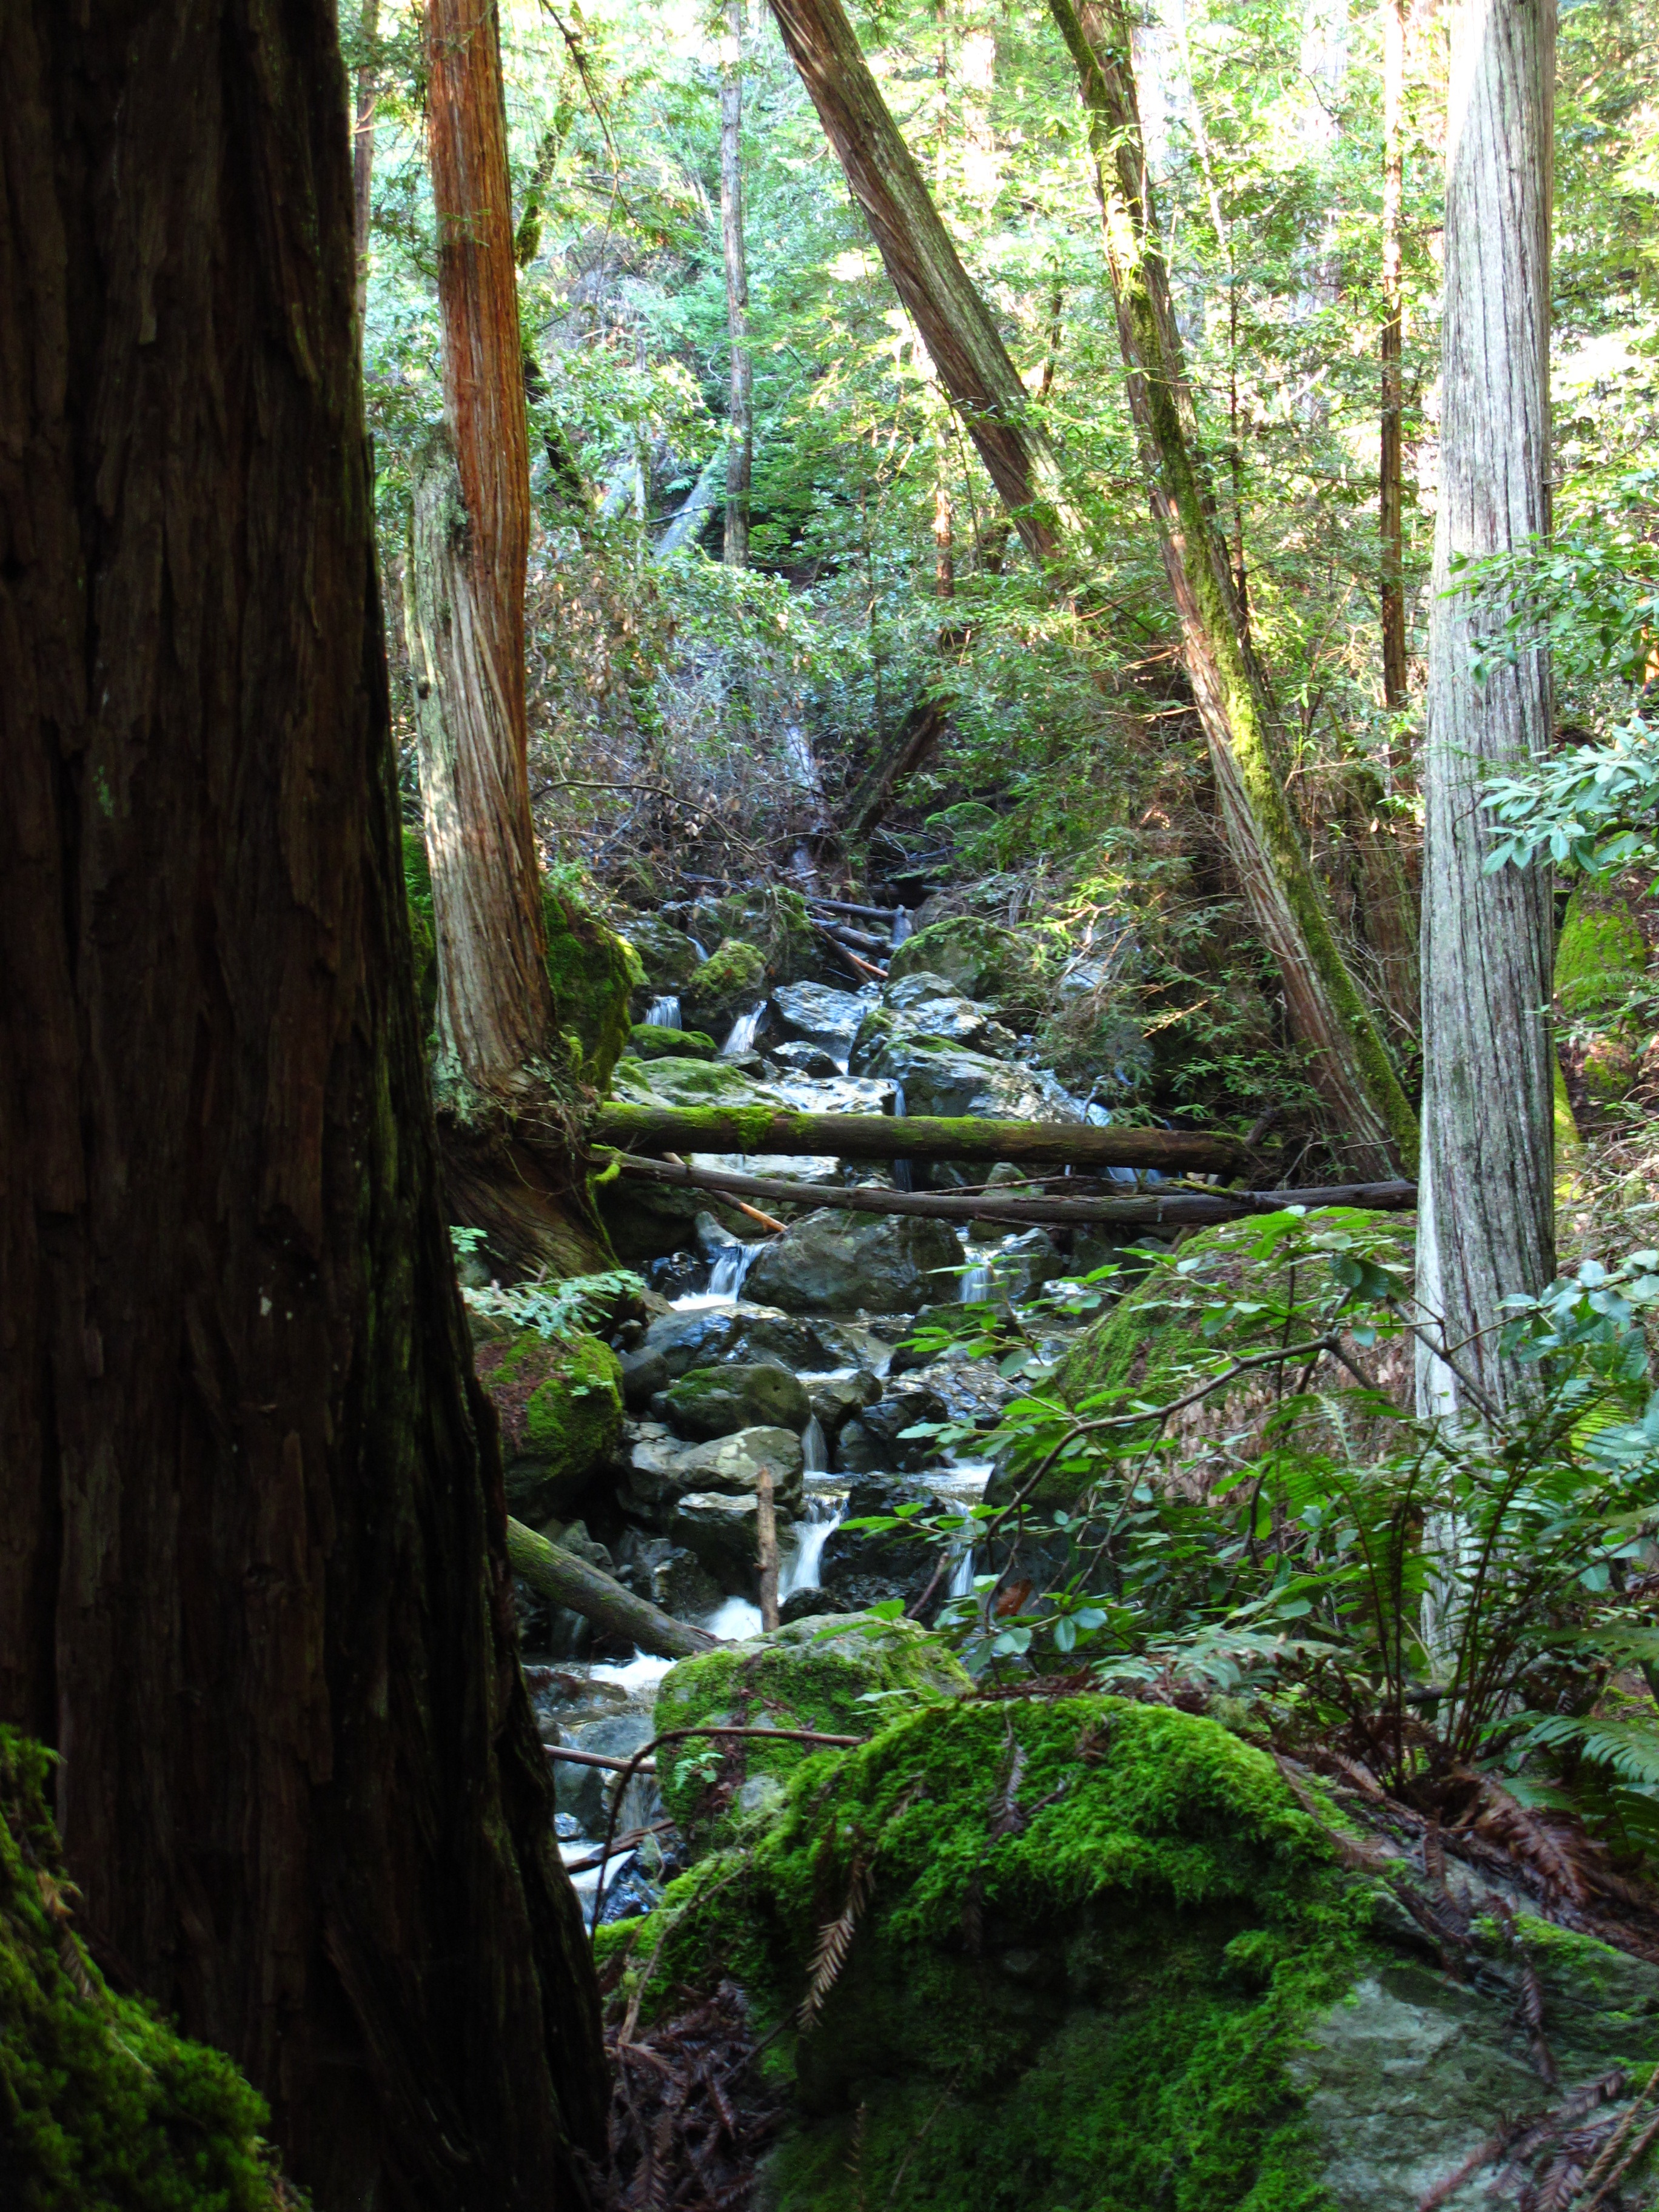
tree, nature, forest, waterfall, creek, wilderness, branch, plant, trail, leaf, trunk, river, moss, stream, green, cascade, jungle, autumn, botany, california, redwood, rocks, outdoors, woods, vegetation, rainforest, ravine, woodland, habitat, water feature, ecosystem, biome, old growth forest, natural environment, geographical feature, woody plant, temperate broadleaf and mixed forest